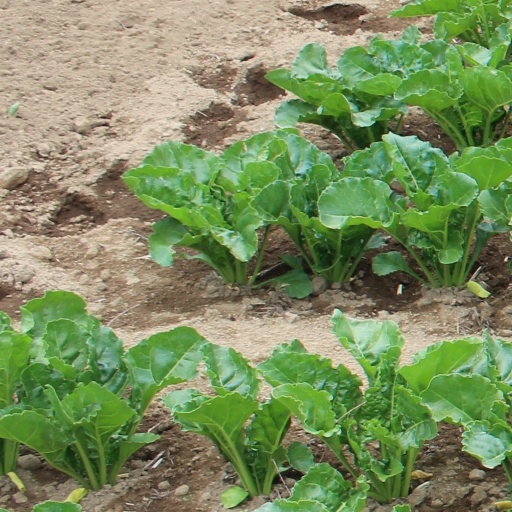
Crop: sugar beet